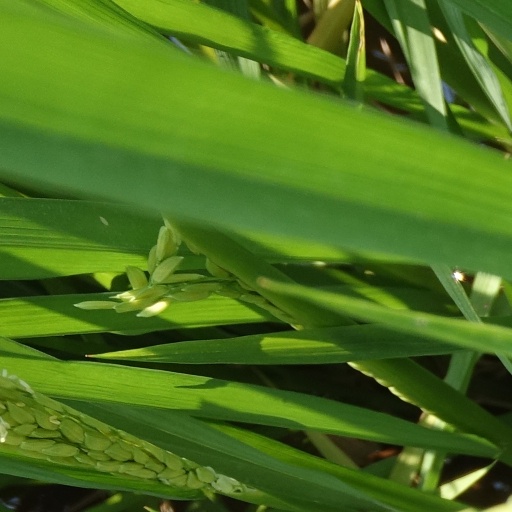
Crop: rice